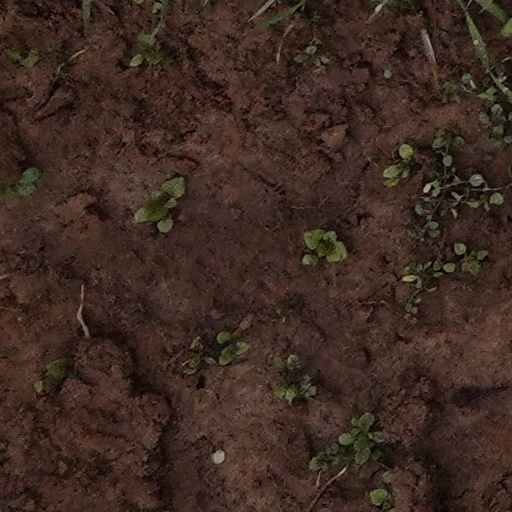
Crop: wheat